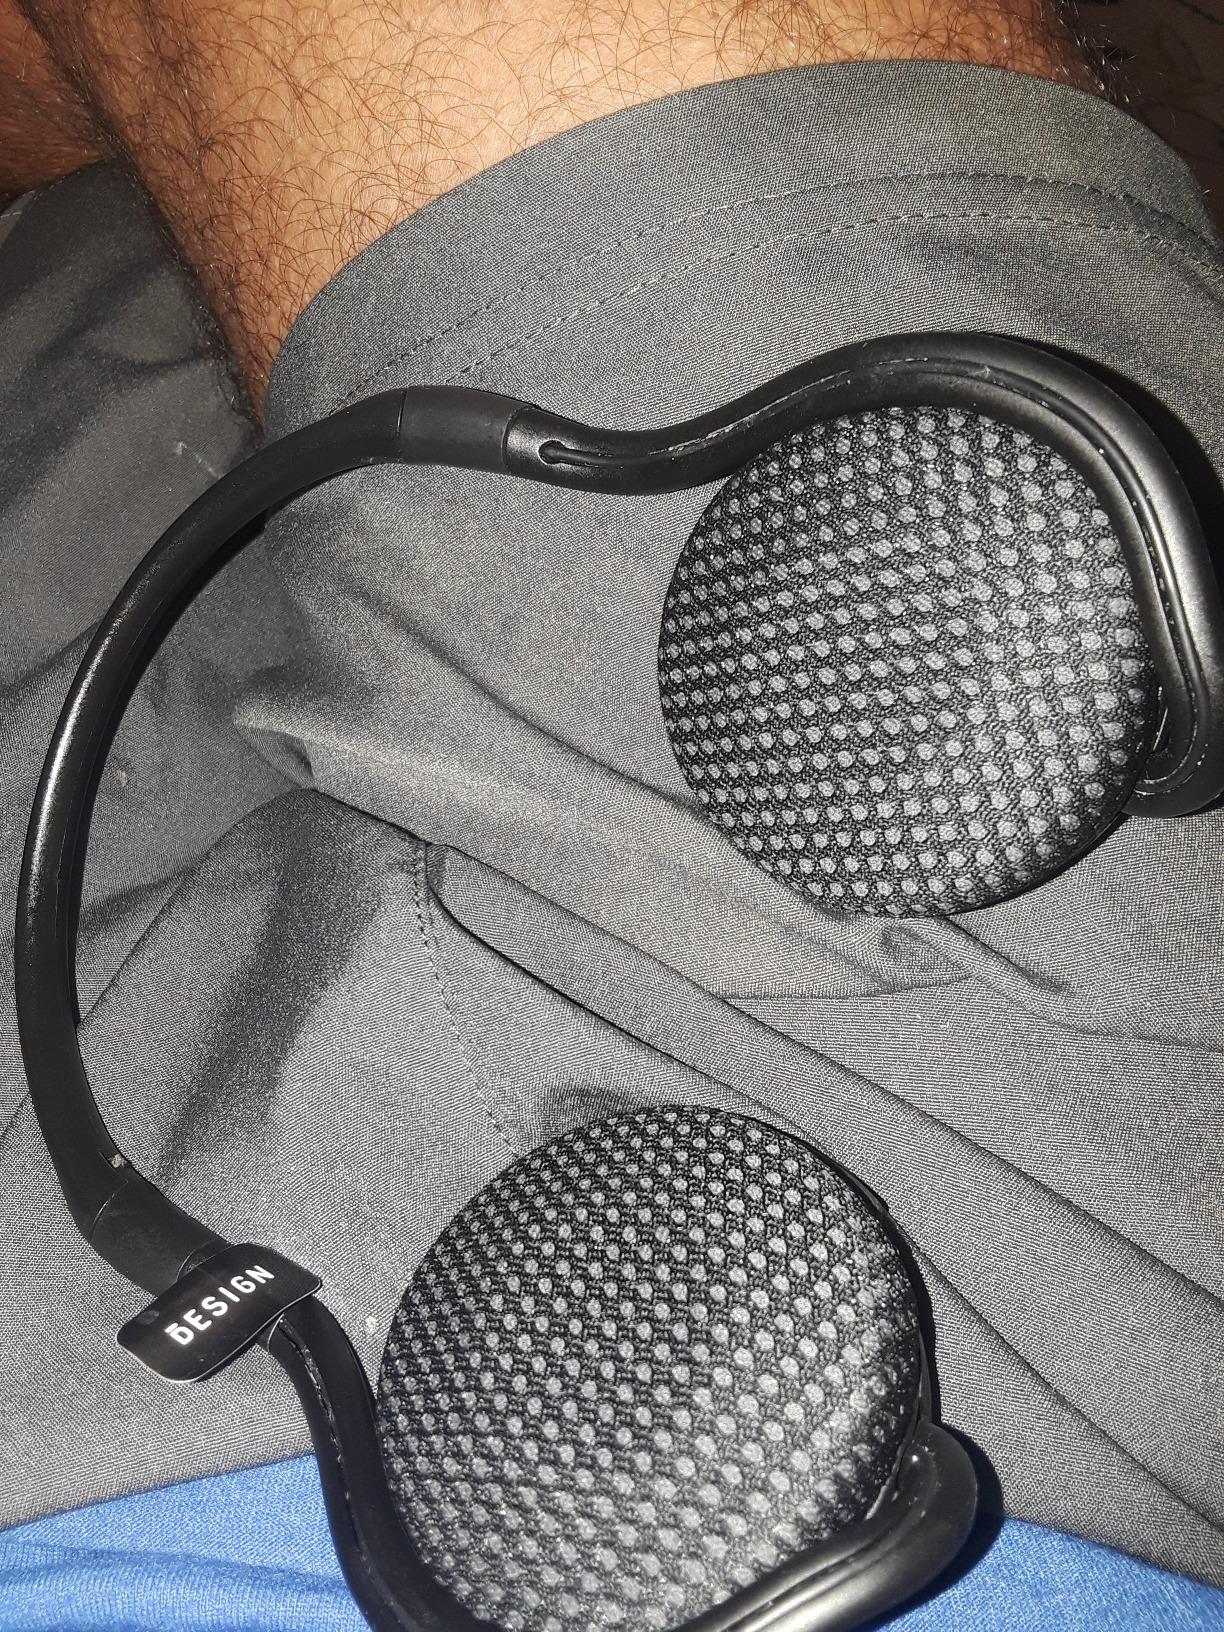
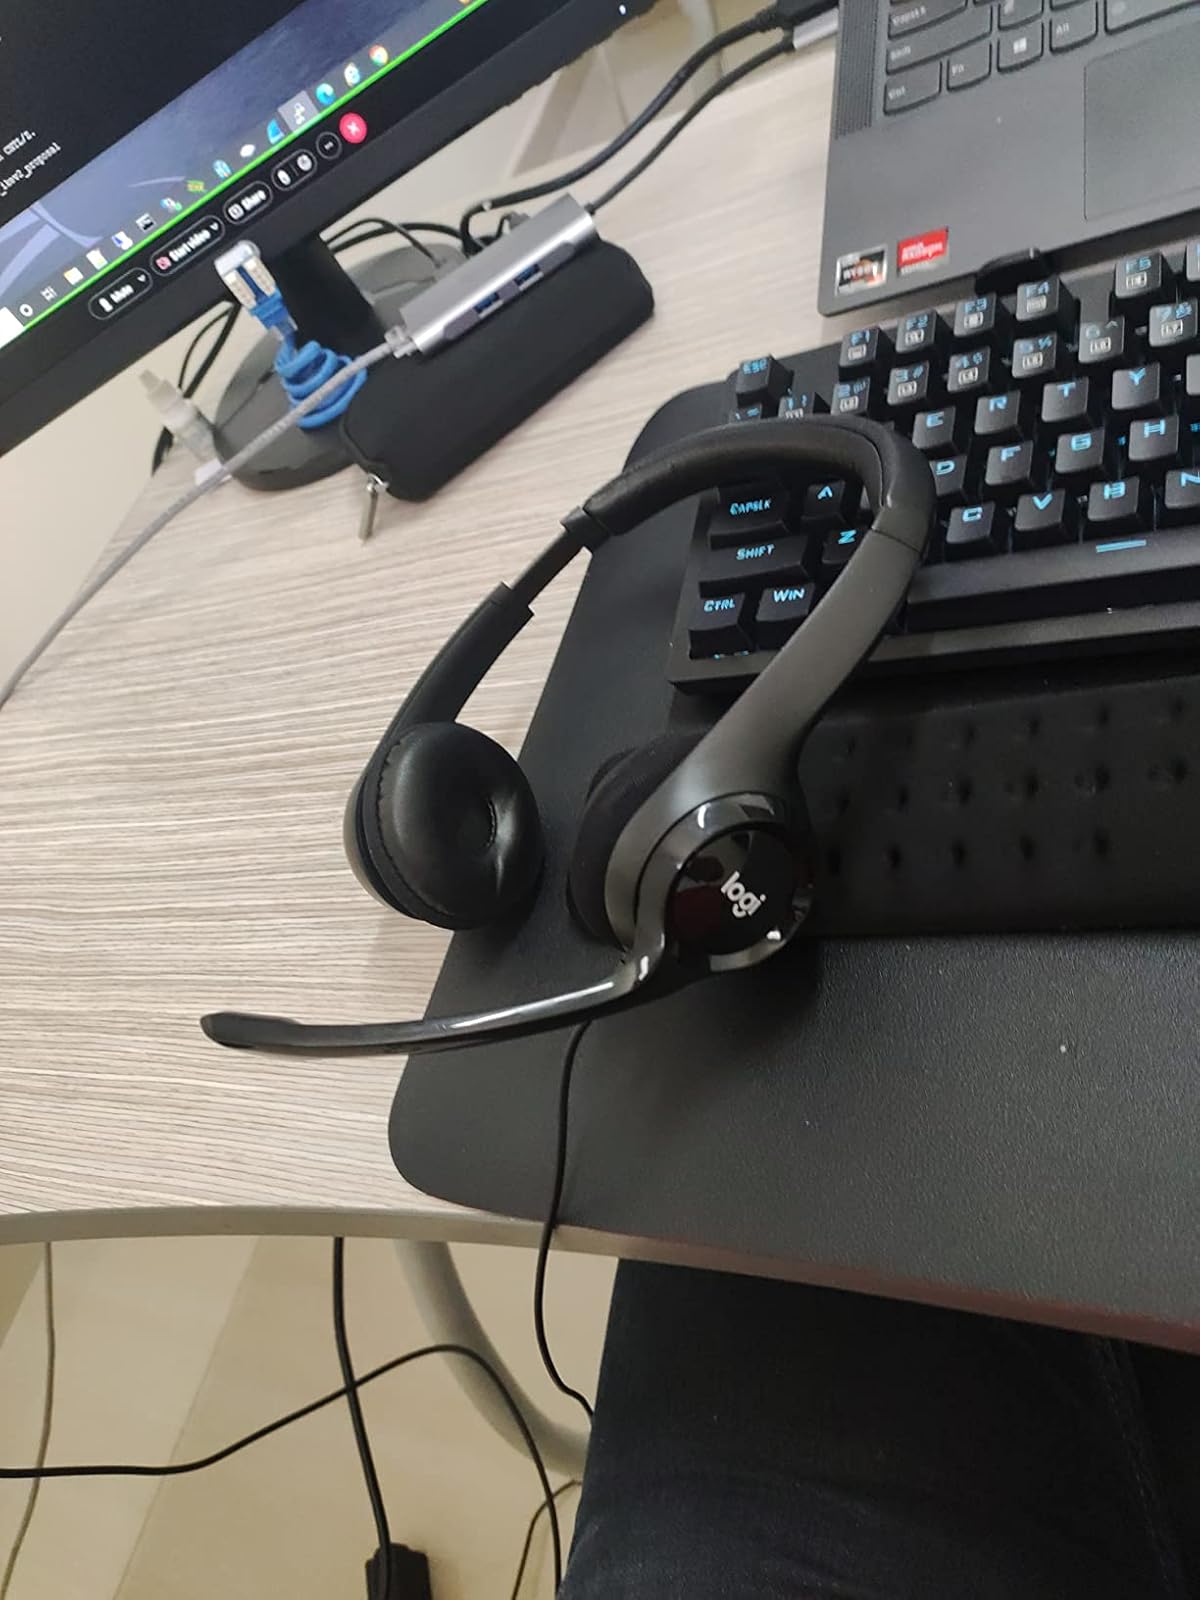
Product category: headphones
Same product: no